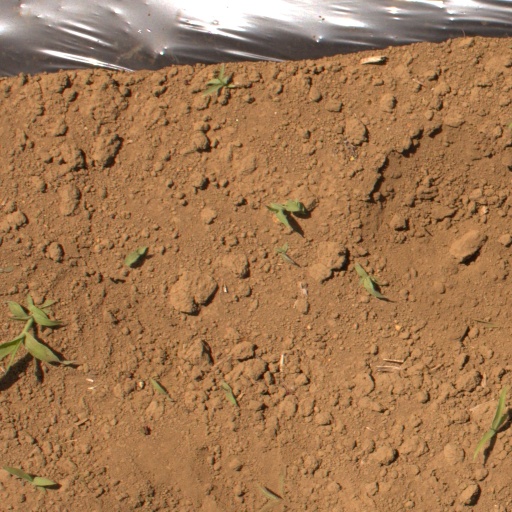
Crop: Jerusalem artichoke